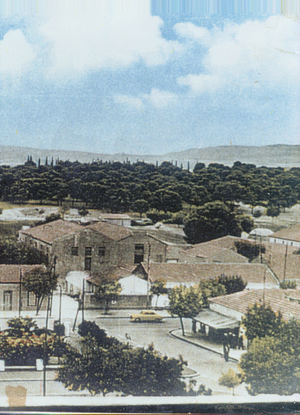
Ben Badis est une commune, siège de daïra, de la wilaya de Sidi Bel Abbès en Algérie.